Electrochromism

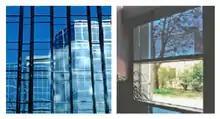
Electrochromic glass installed in buildings

Several electrochromic devices have been developed. Electrochromism is commonly used in the production of electrochromic windows or "smart glass", and more recently electrochromic displays on paper substrate as anti-counterfeiting systems integrated into packaging. NiO materials have been widely studied as counter electrodes for complementary electrochromic devices, particularly for smart windows.